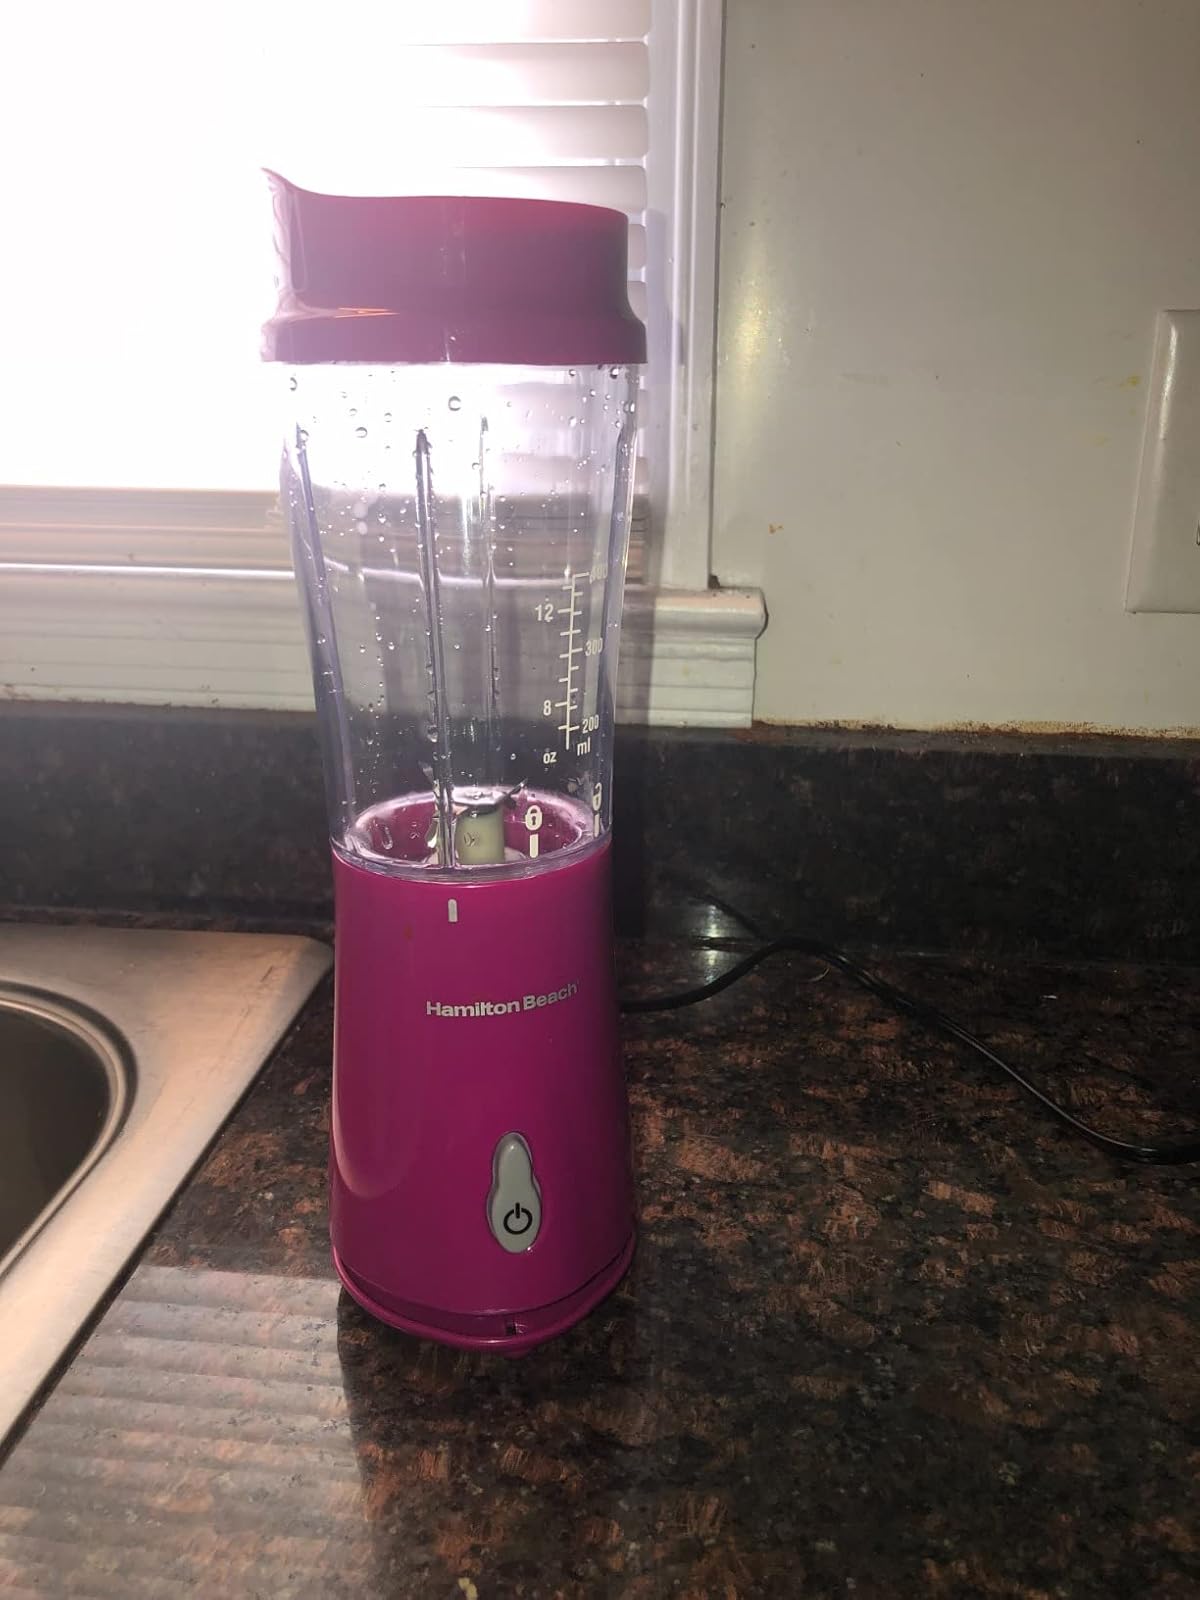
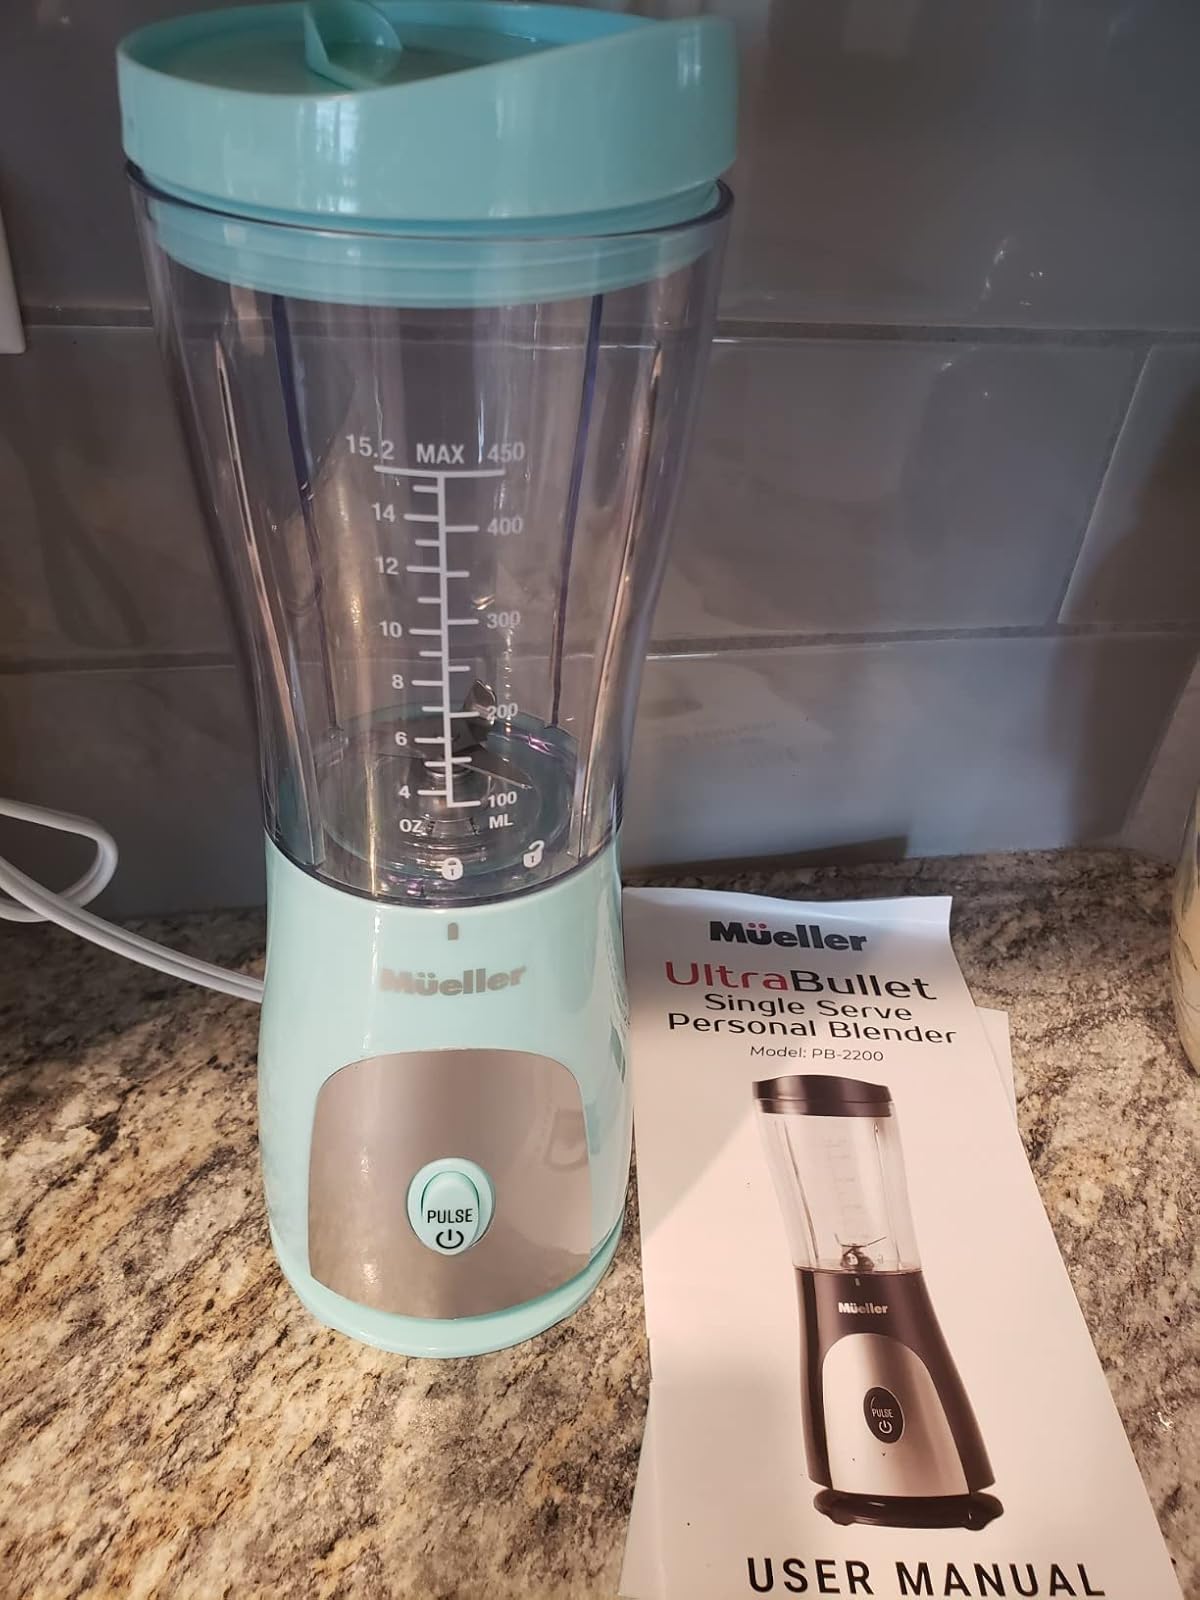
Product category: items_blender
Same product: no